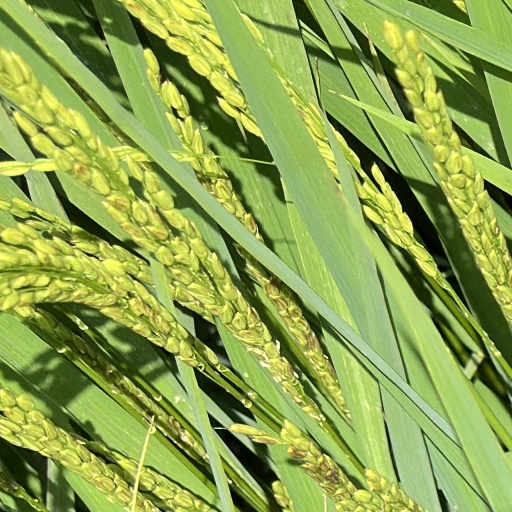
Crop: rice